Describe the emotion expressed in this image:  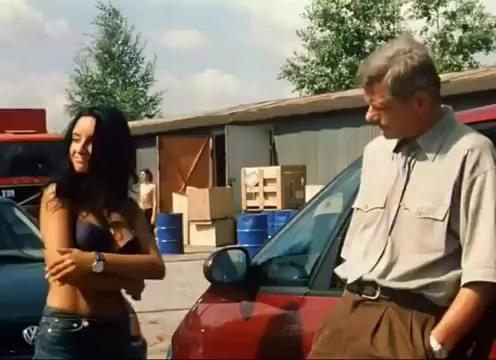
This person displays Fear, valence and arousal with high intensity.